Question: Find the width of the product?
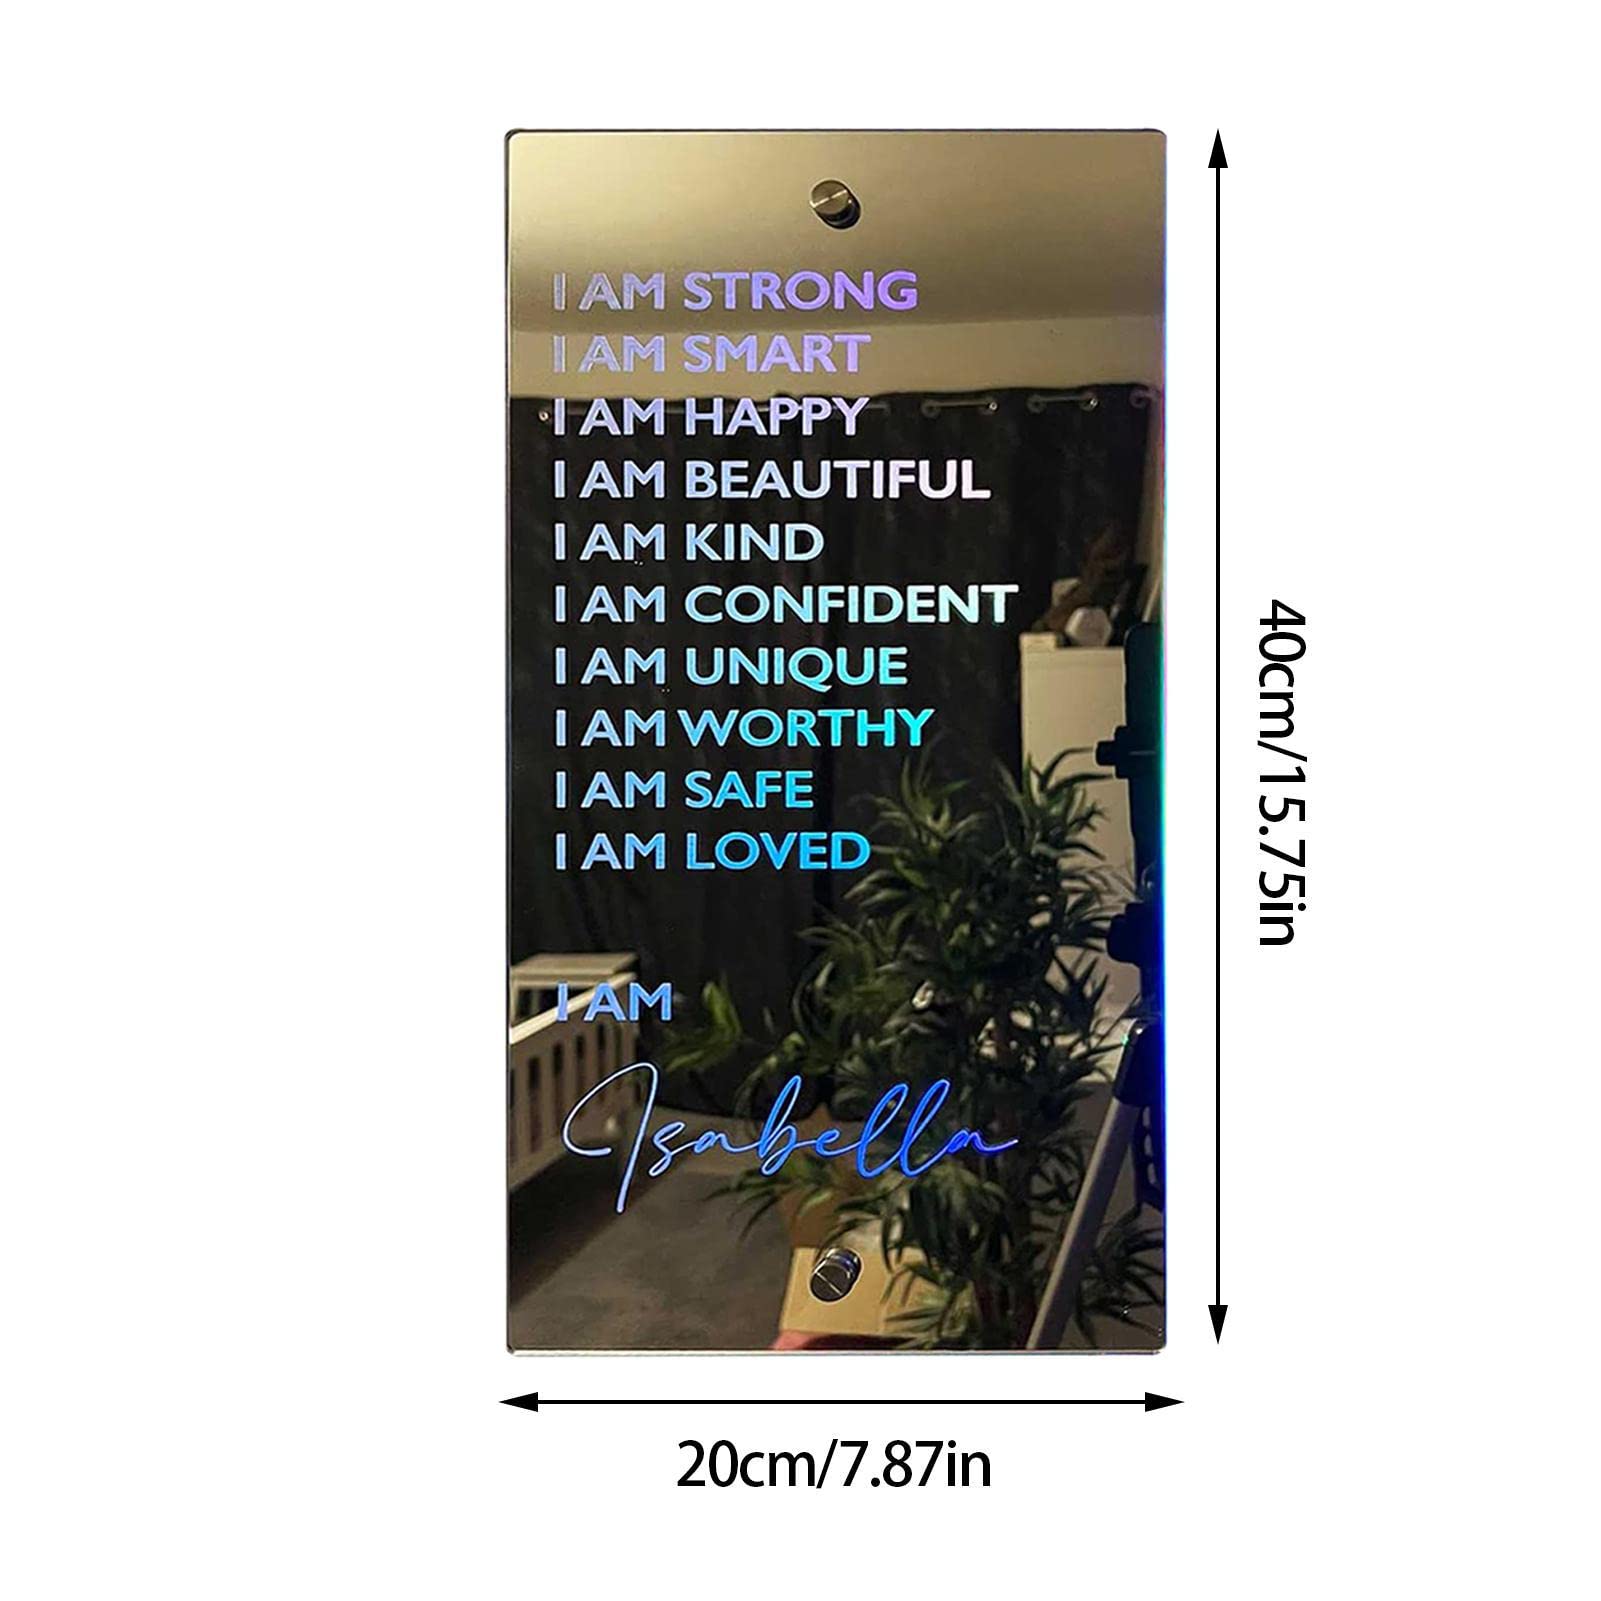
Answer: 20.0 centimetre